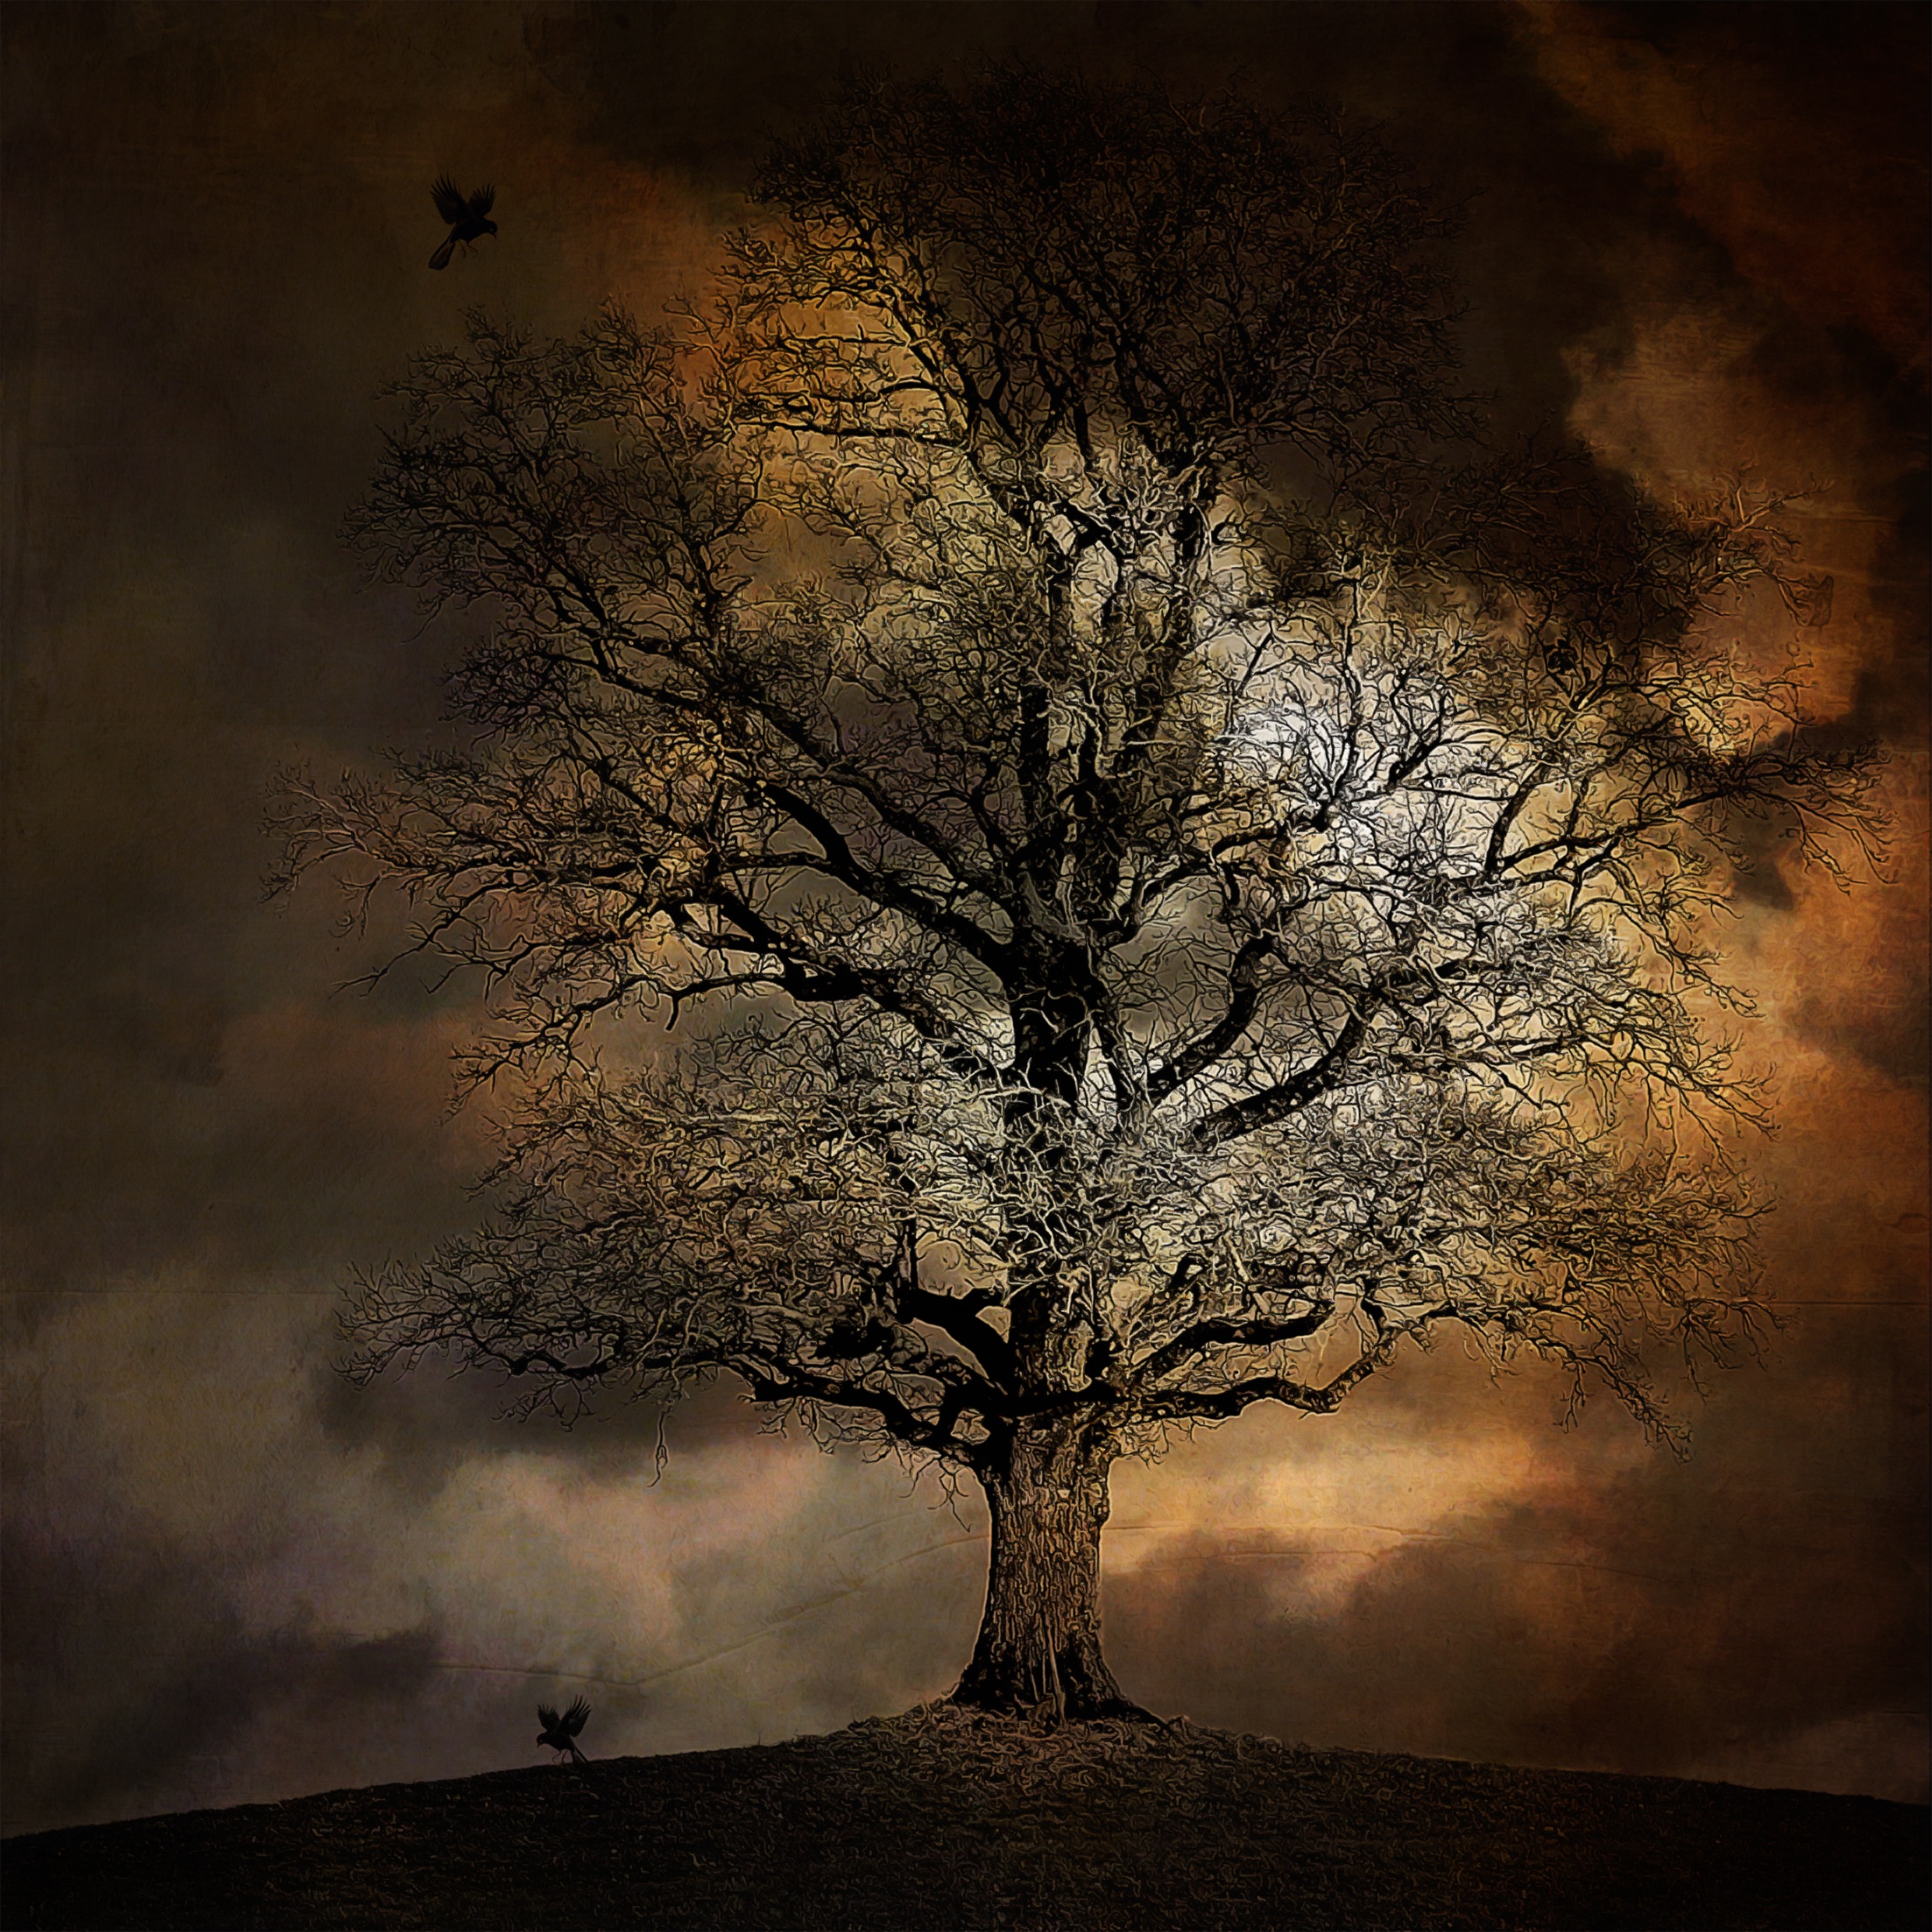
landscape, tree, nature, branch, light, cloud, plant, sky, fog, sunrise, sunset, mist, night, sunlight, morning, leaf, dawn, atmosphere, mystical, dark, dusk, evening, reflection, autumn, darkness, moon, moonlight, crow, painting, digital painting, atmospheric phenomenon, woody plant